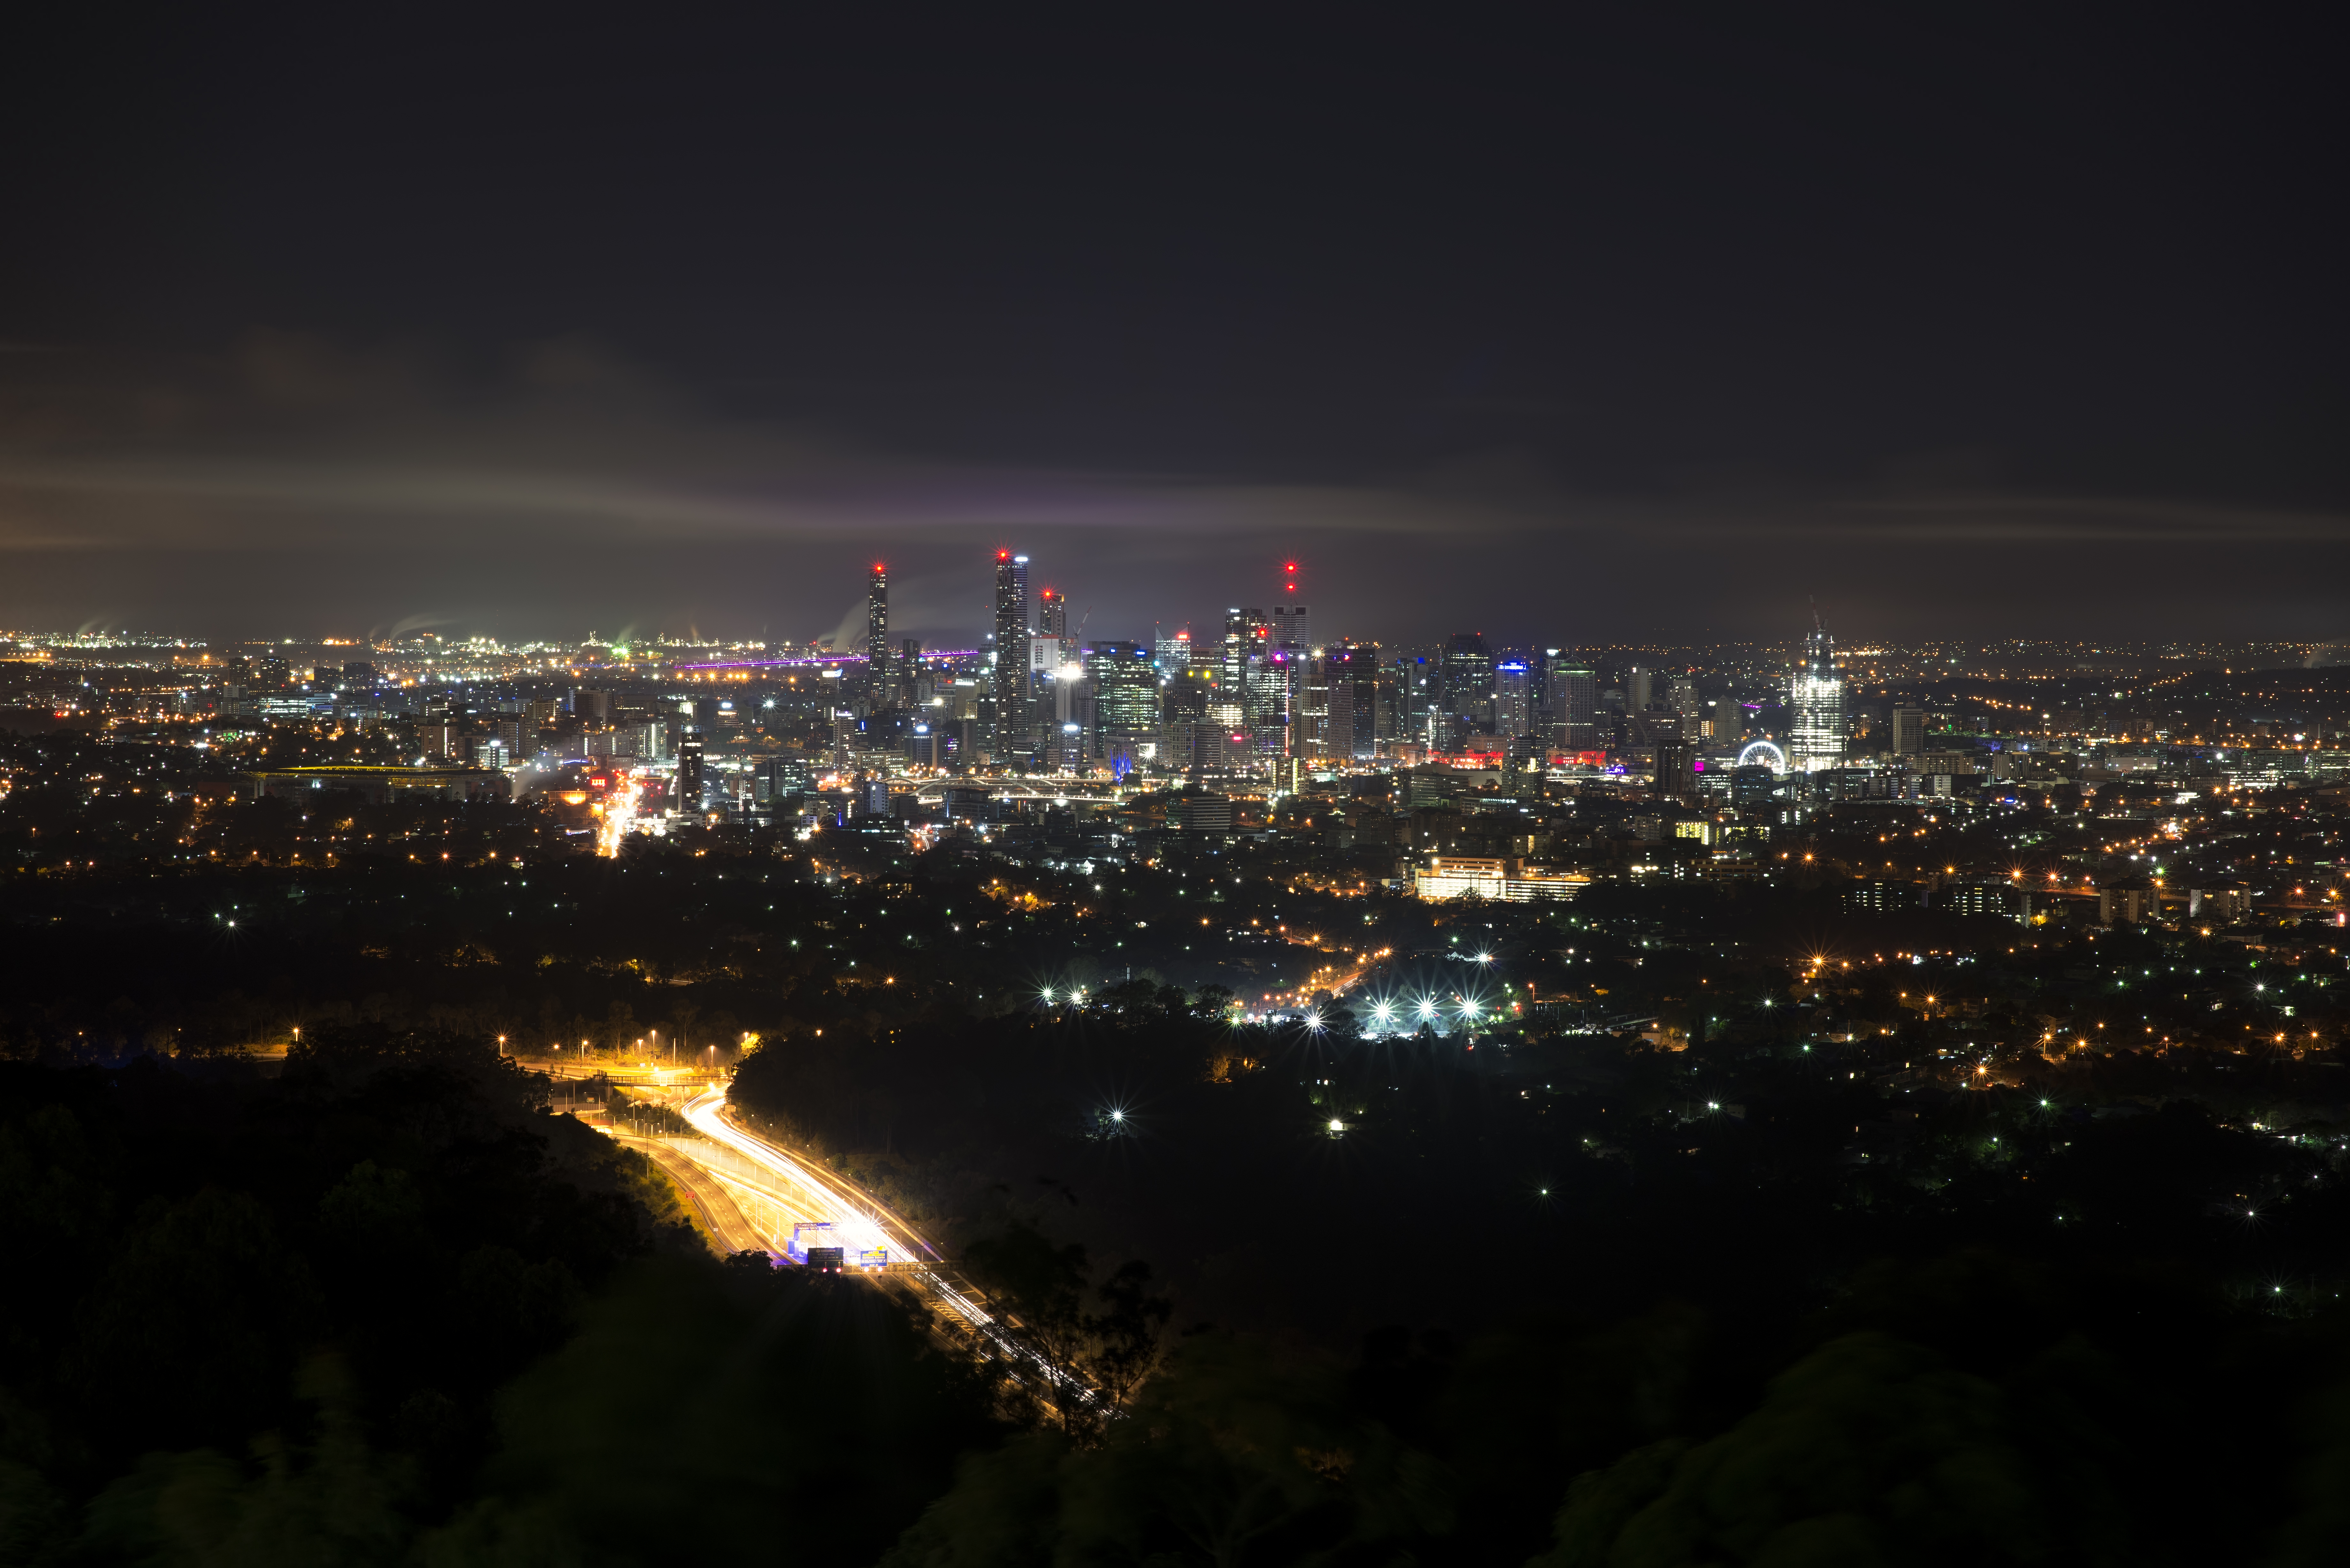
horizon, mountain, light, skyline, night, time, city, skyscraper, cityscape, dusk, lookout, evening, reflection, tower, lens, canon, darkness, nikon, tourism, stadium, australia, mt, long, lights, exposure, mount, wide, angle, low, nightfall, coot, queensland, brisbane, nightime, tha, cootha, human settlement, atmosphere of earth, sport venue